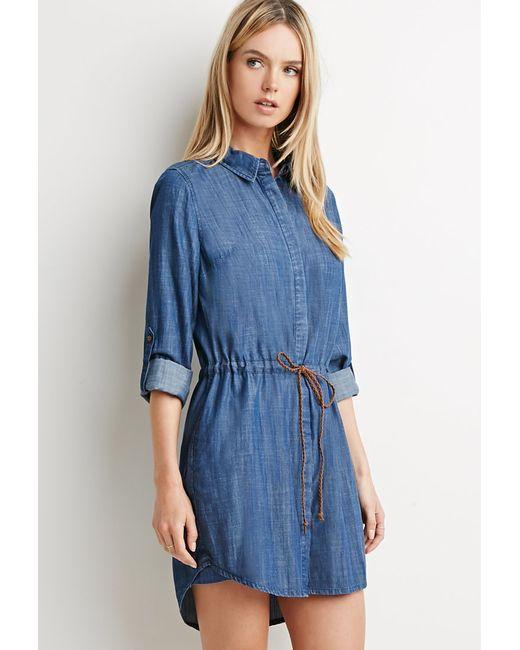
Midikleid im Denim-Stil für Damen